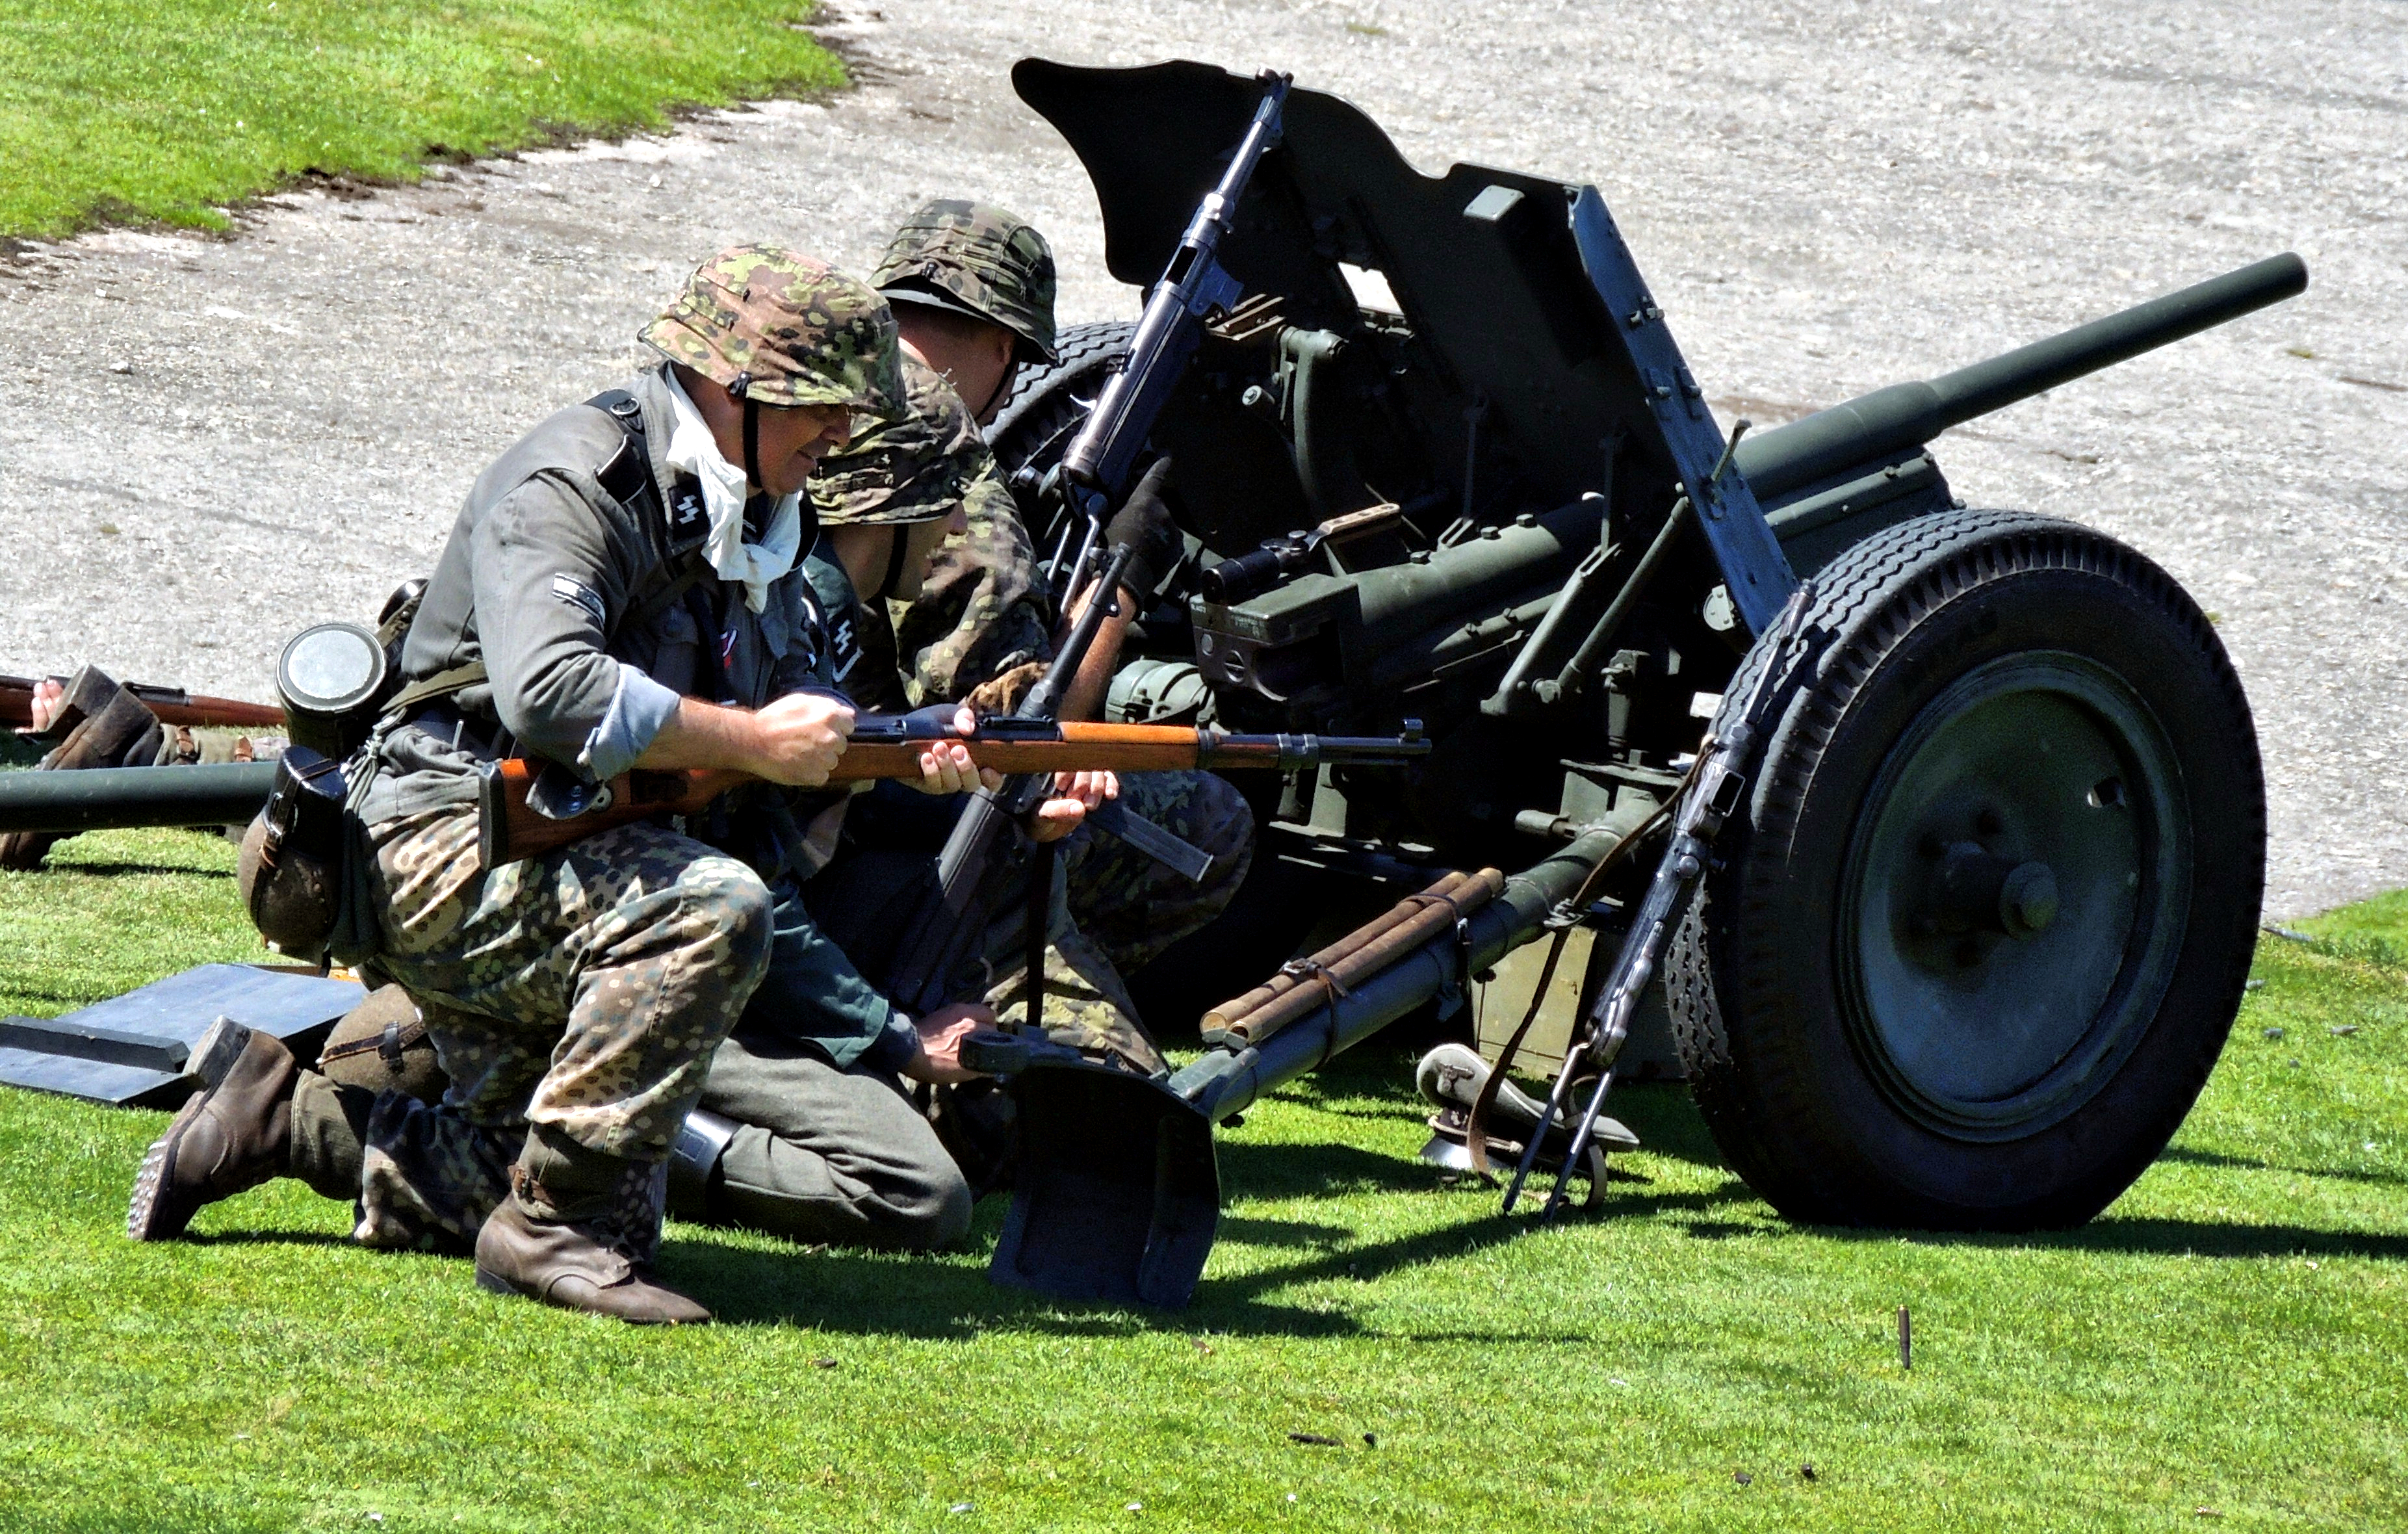
military, vehicle, motorcycle